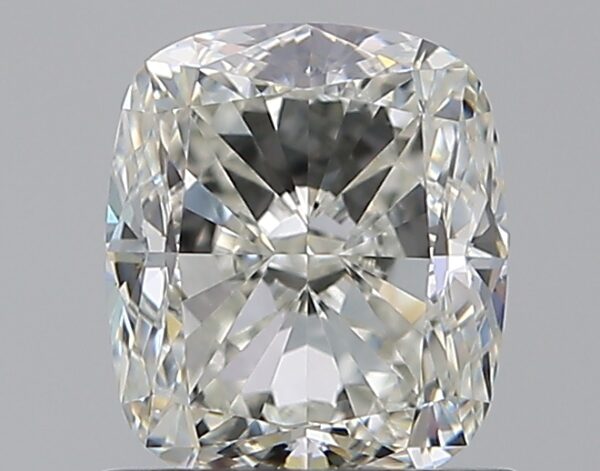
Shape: cushion
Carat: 1
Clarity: VS1
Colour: I
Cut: VG
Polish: EX
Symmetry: EX
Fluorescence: N
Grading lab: GIA
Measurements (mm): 5.94 x 5.15 x 3.58